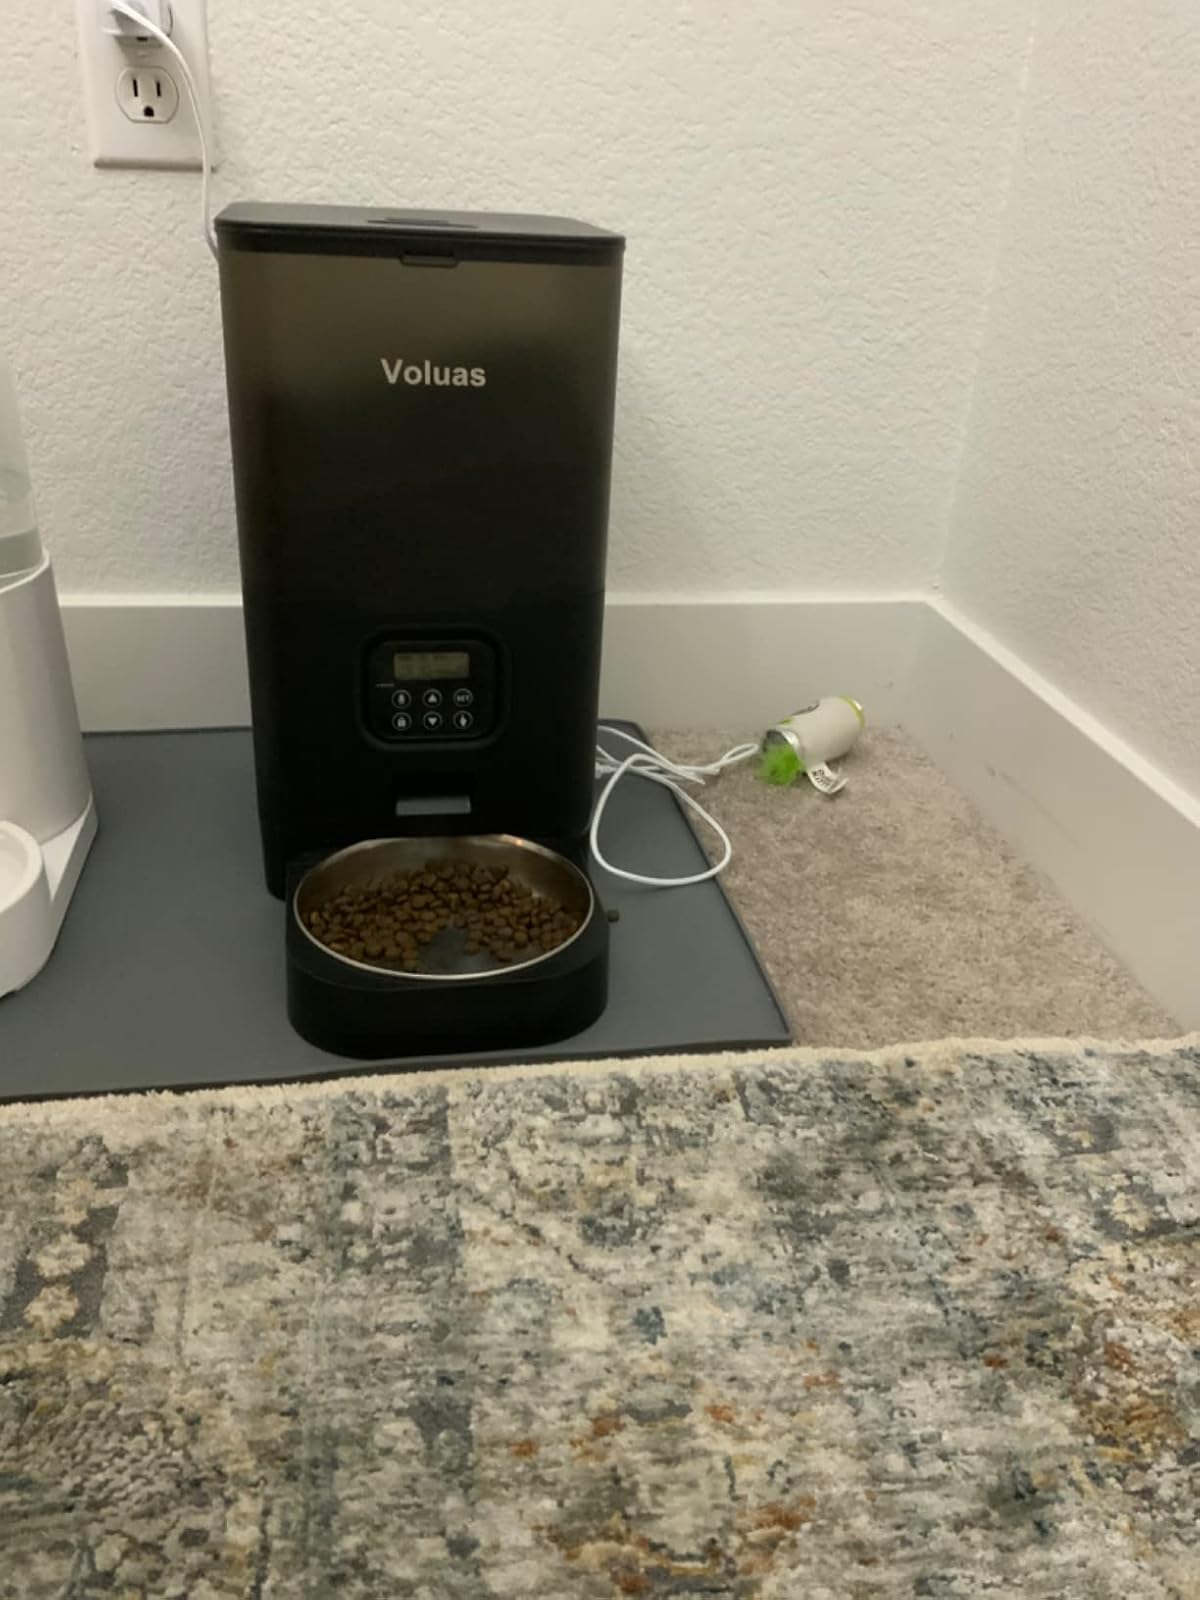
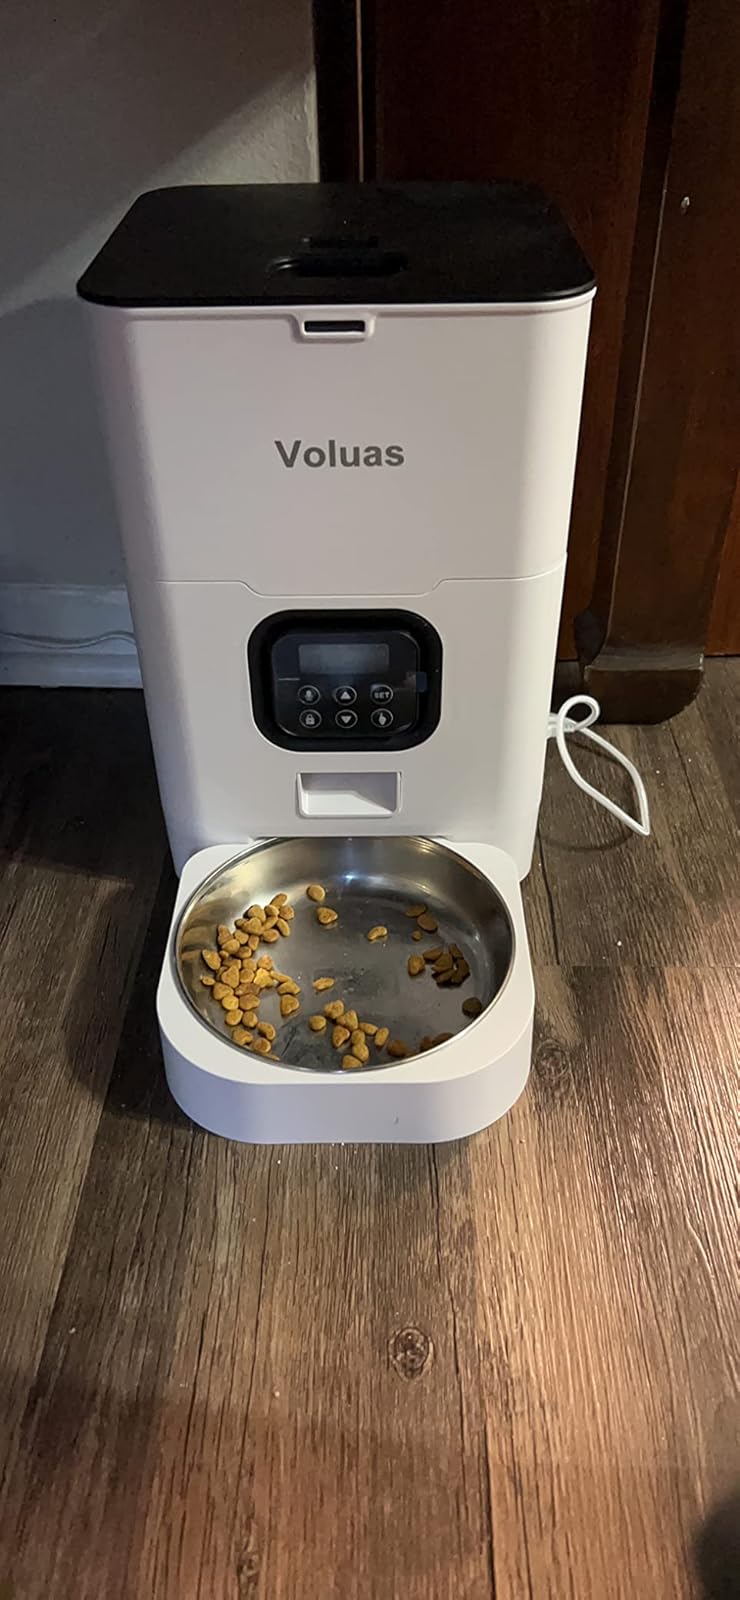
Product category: items_feeder
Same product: no